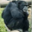
Label: chimpanzee